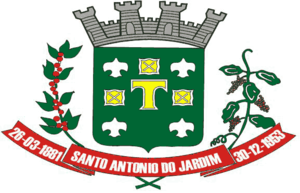
Santo Antônio do Jardim est une municipalité brésilienne de la microrégion de São João da Boa Vista.